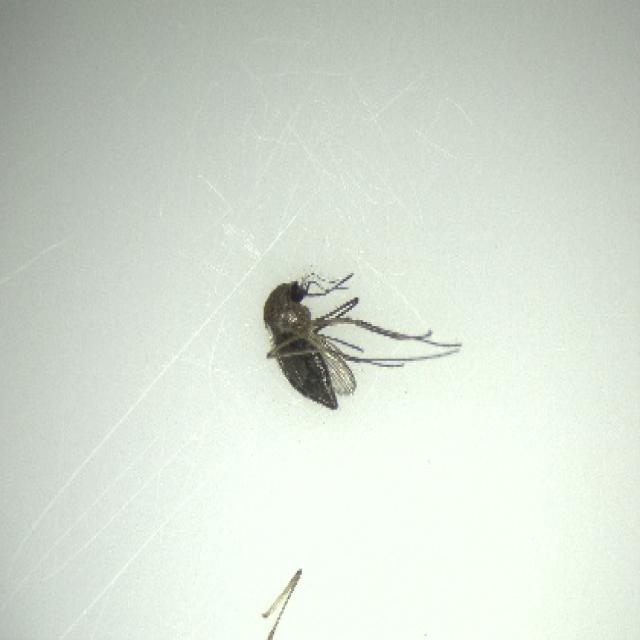
Species: culex_tritaeniorhynchus